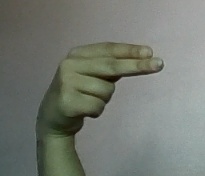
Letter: ain